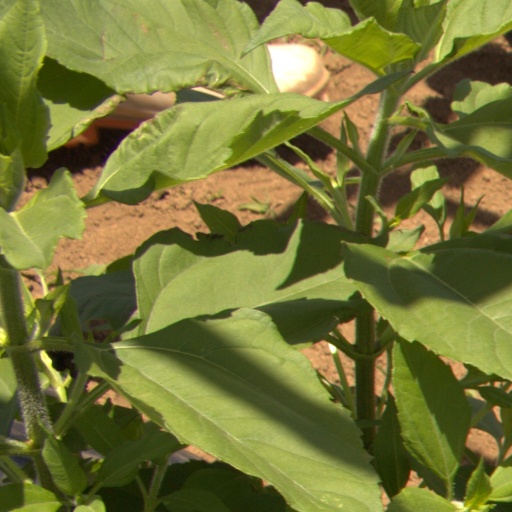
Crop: Jerusalem artichoke